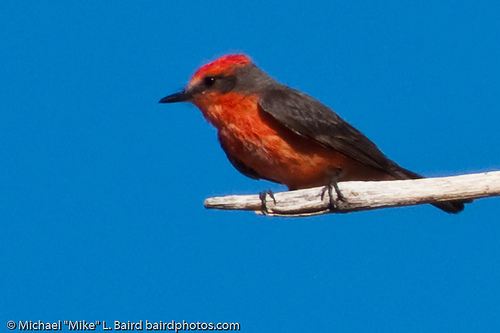
a small bird with red body and black wings, and a red top.
this is a red bird that has a black nape, beak, wings and tail.
this is a red bird with black wings and a pointy beak.
a bird with a red crown, the bill is short and pointed, with a red belly and breasta small orange bird with black wings and a black mask pattern on the head.
this bird has wings that are black and has a red belly
this bird has wings that are black and has a red belly
this bird has an orange-red belly and red crown; it has a short, slender black bill and dark-colored wings.
this bird has a narrow, pointed bill, a red crown, throat, breast and belly, and brown on its wings and from its cheek patch to its nape.
this bird has a red crown with red throat and black coverts.
Species: Vermilion Flycatcher